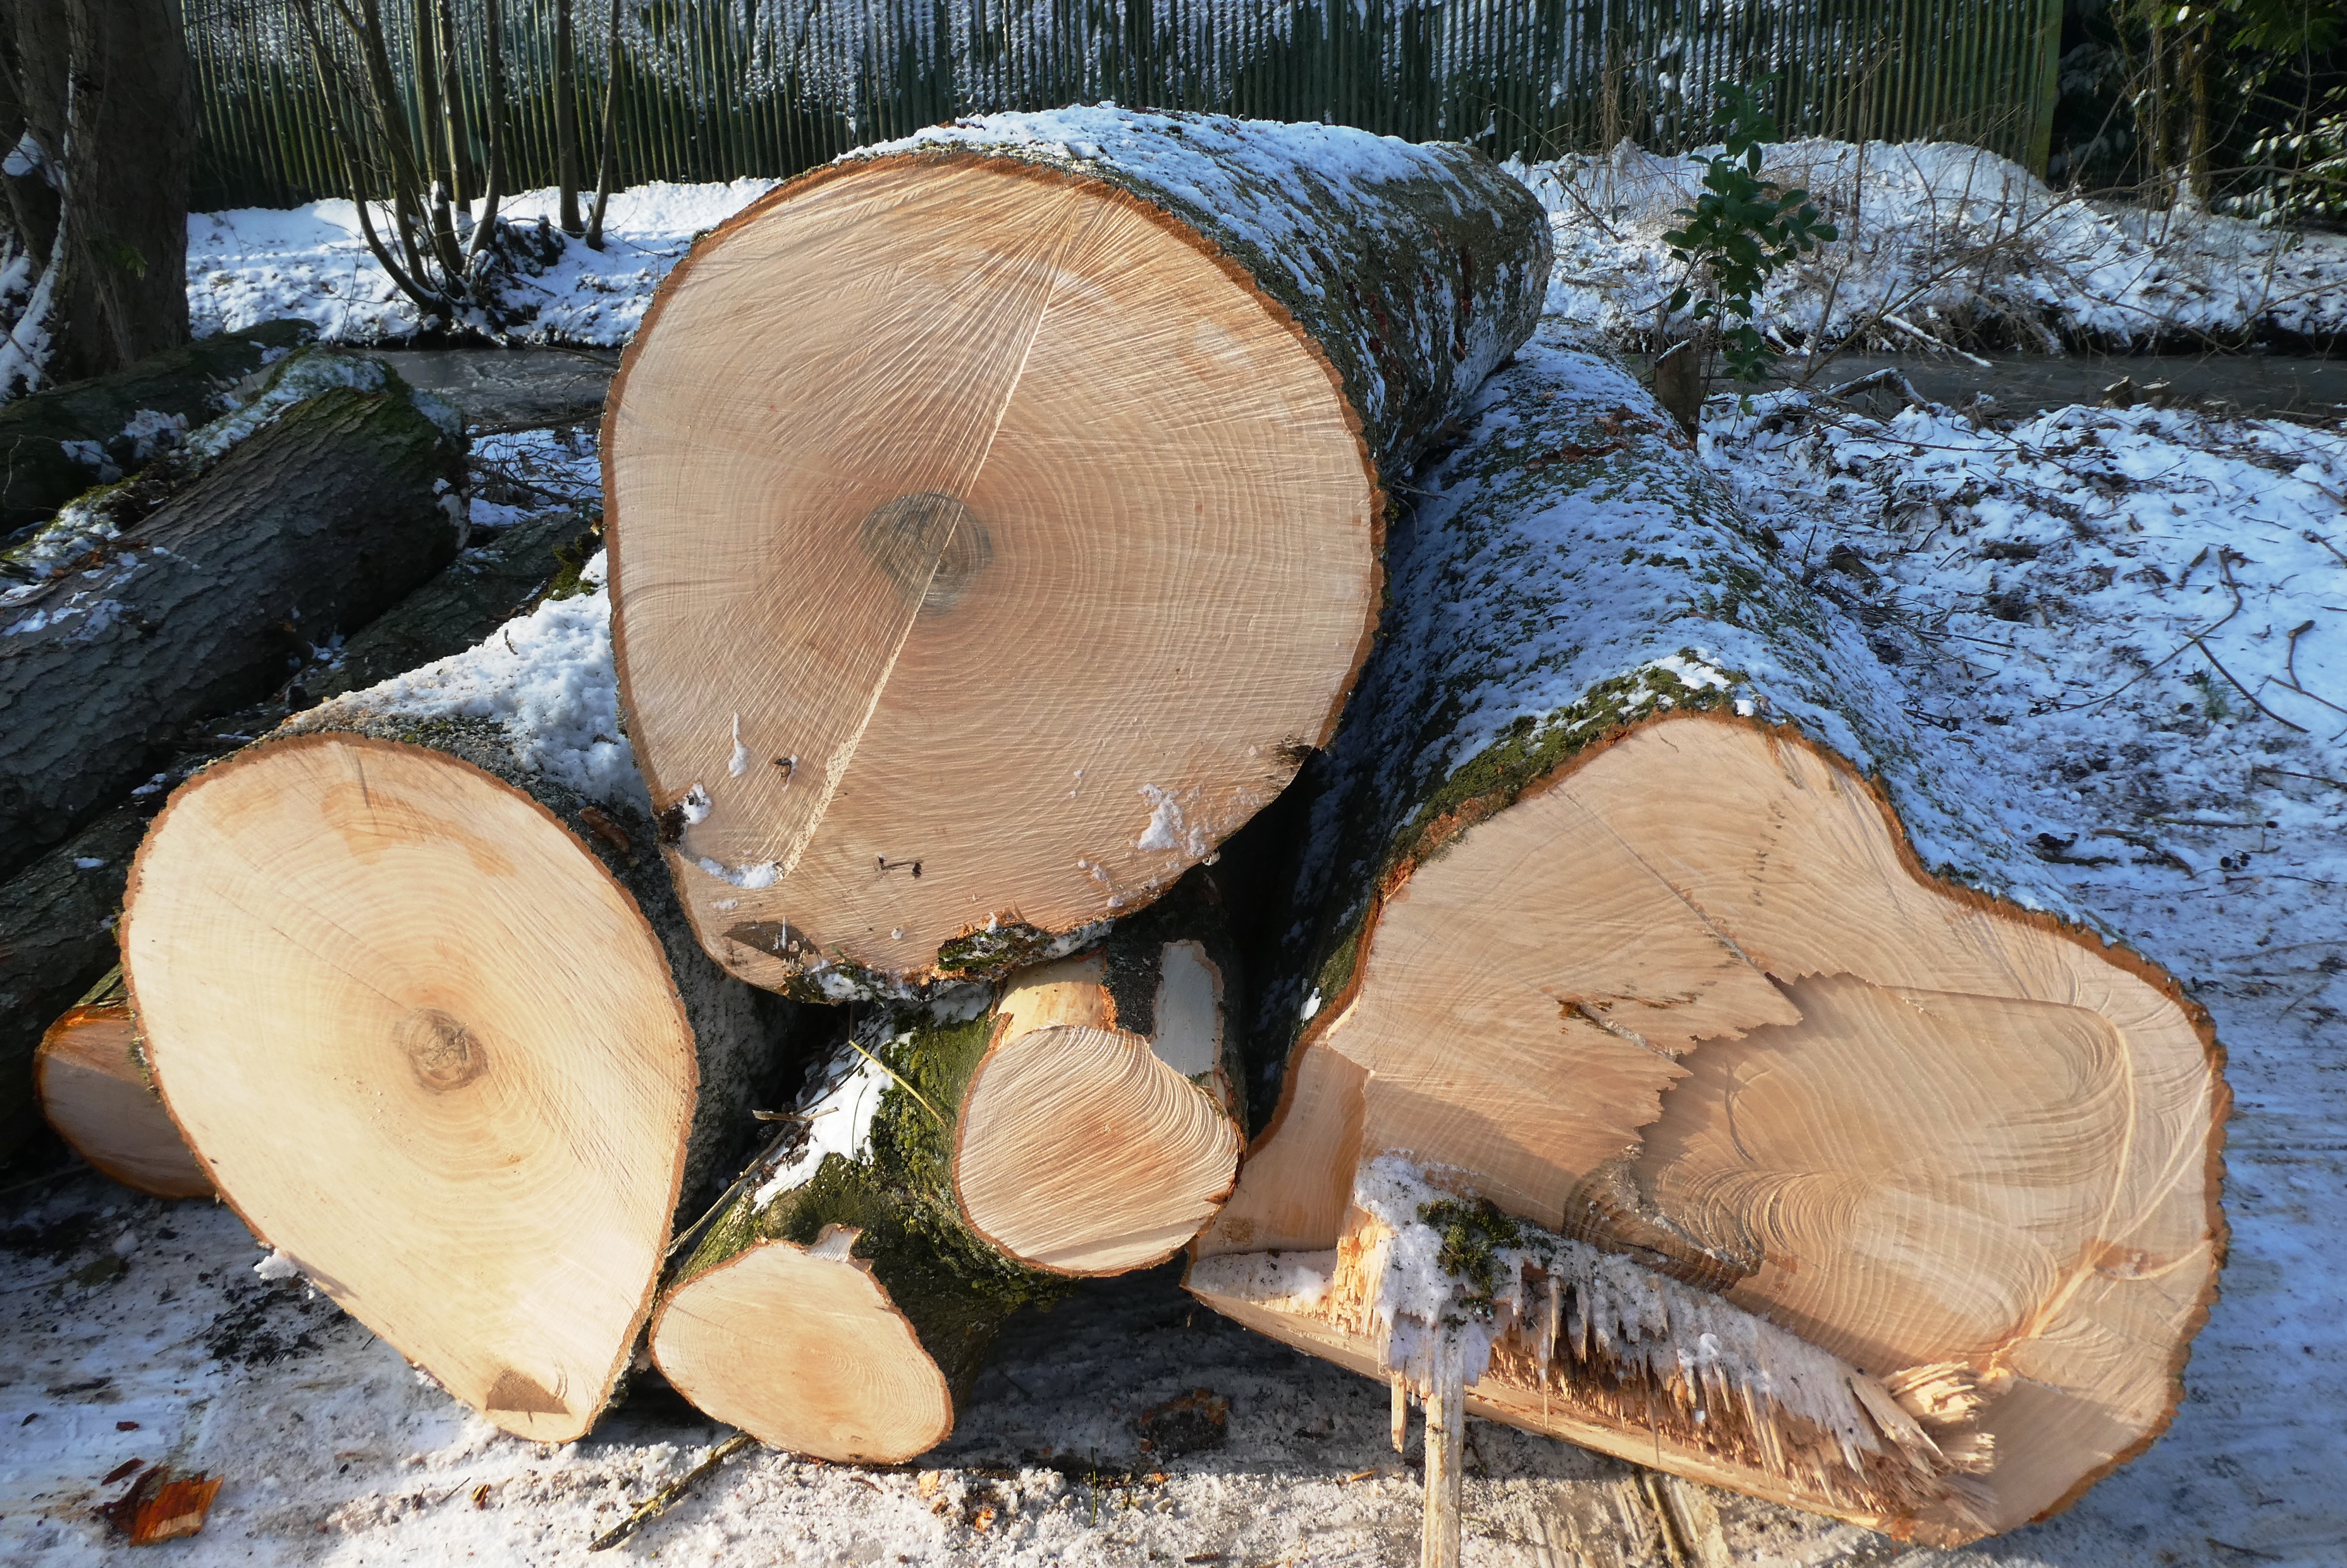
sawn, trees, wood, forestry, structure, annual, rings, saws, winter, logging, tree, tree stump, trunk, lumber, woody plant, plant, forest, woodland, wood chopping